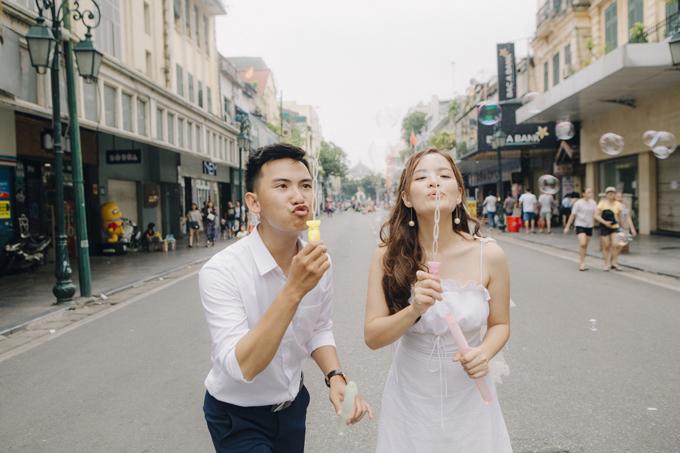
hai bạn này đang thổi bong bóng